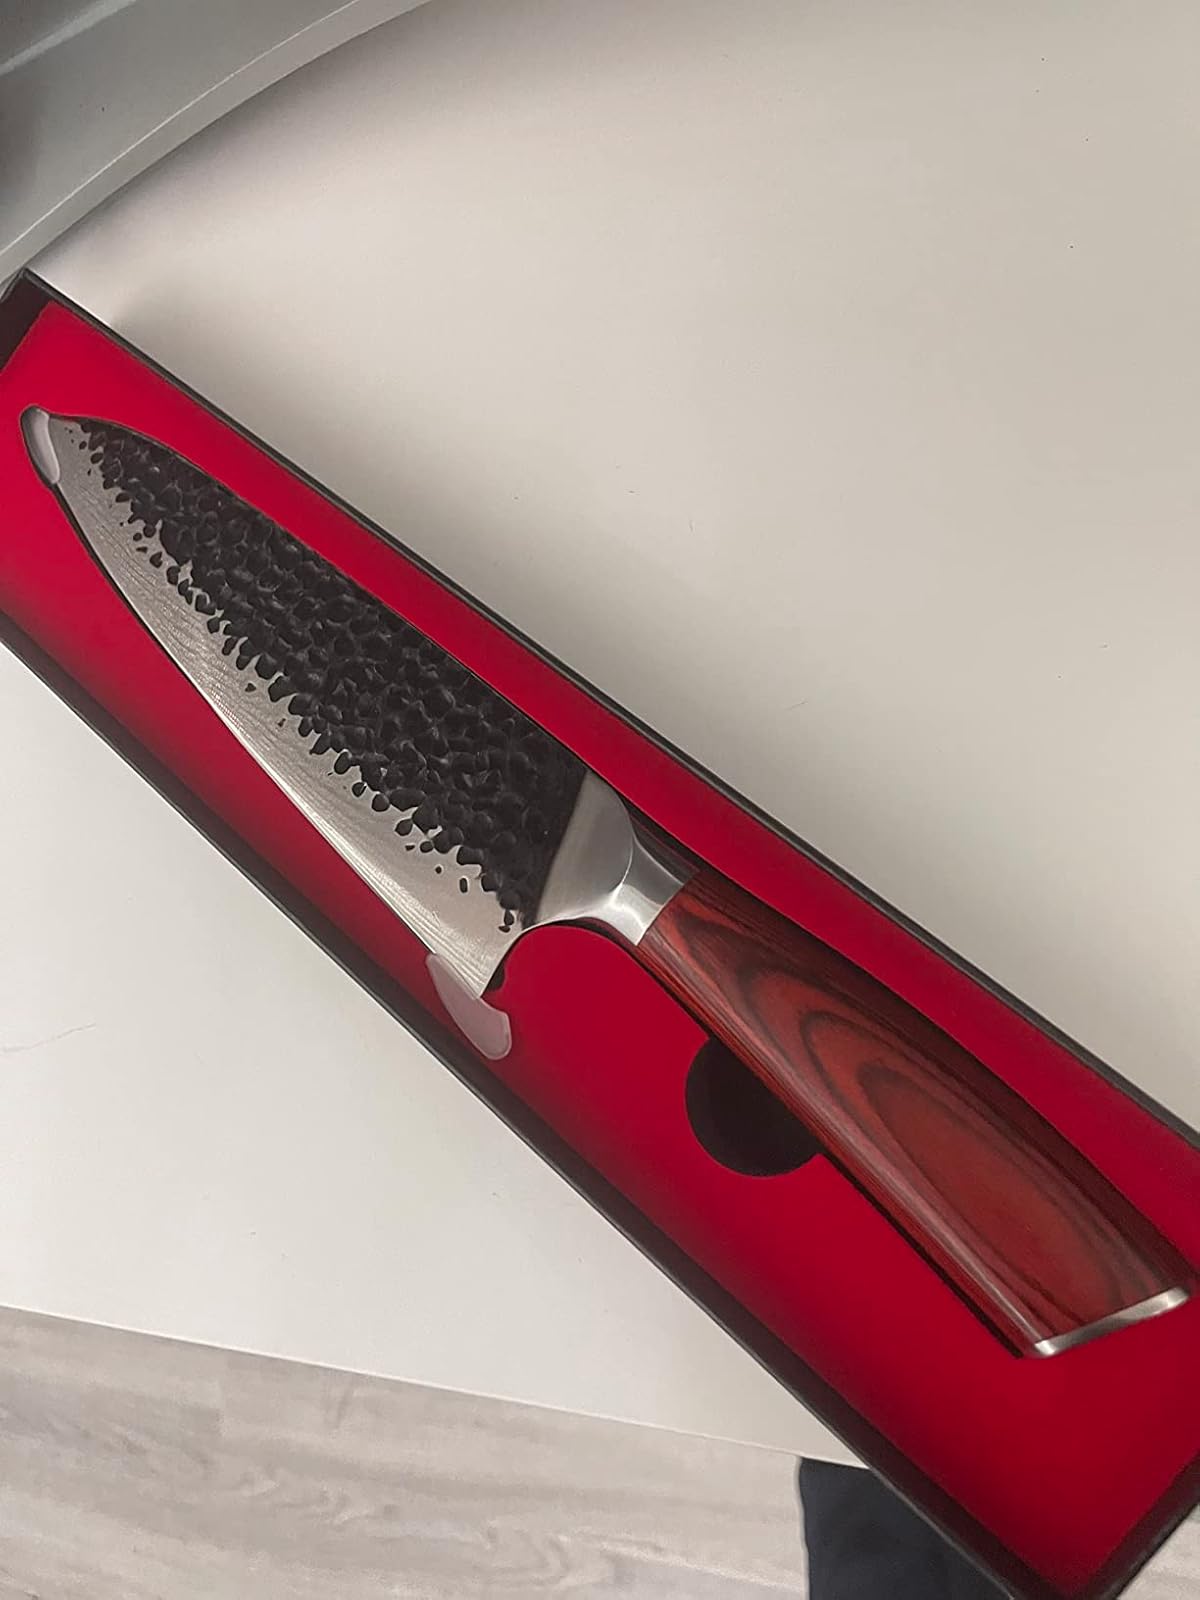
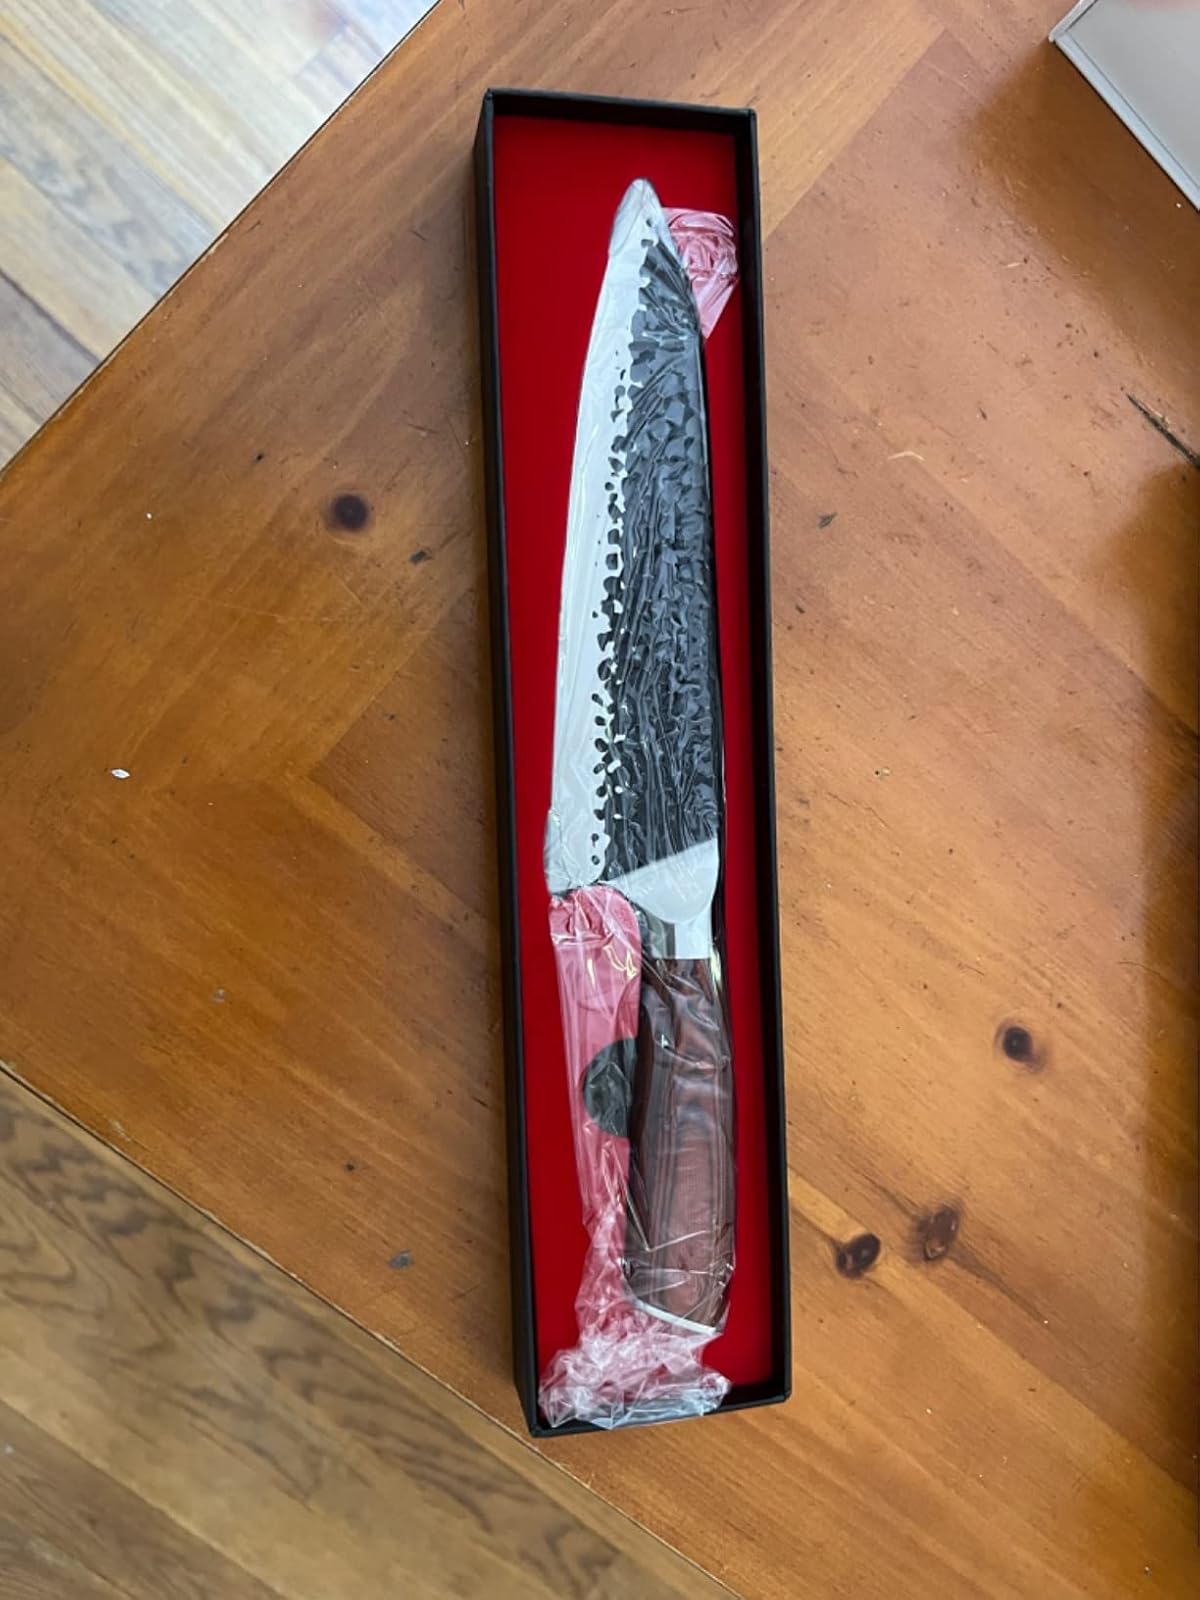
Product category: items_knife
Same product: yes